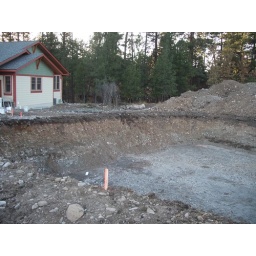
The first step in building the new home. Here's the beginning of the new house